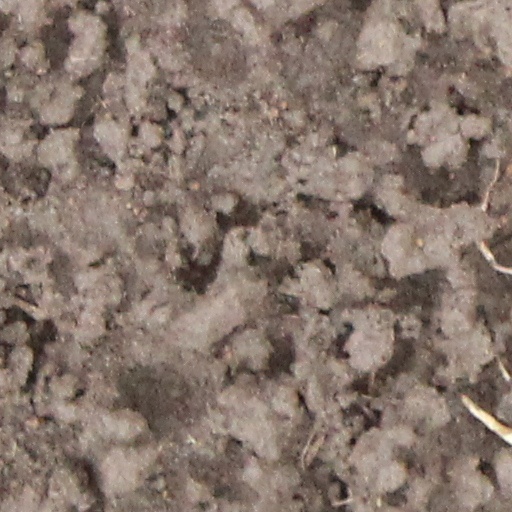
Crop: wheat